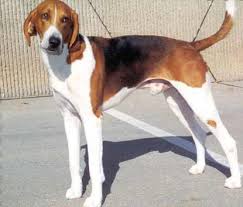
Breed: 223-n000074-English_foxhound